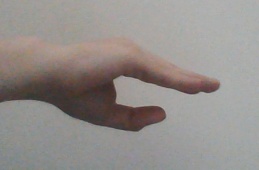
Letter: jeem